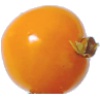
Label: physalis